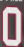
Number: 0